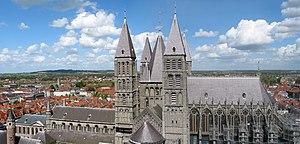
Tournai (Belgique): la nef et les cinq tours romanes (XIIe siècle) et le choeur gothique (XIIIe siècle) de la cathédrale Notre-Dame.
La liste du patrimoine immobilier exceptionnel de la Wallonie est établie par arrêté du Gouvernement wallon. Au 7 février 2013, elle comprenait les biens suivants. Une nouvelle liste révisée est parue au Moniteur belge du 26 octobre 2016. Elle reprend les 218 biens inscrits par le Gouvernement wallon sur la liste du Patrimoine exceptionnel de la Wallonie. La liste 2016 comprend quatre nouveaux biens
La Cathédrale Notre-Dame, est un édifice religieux catholique de grande ancienneté sis au cœur de la ville de Tournai, en Belgique, dont elle est l’église-cathédrale. Elle est le seul édifice religieux de Belgique qui ait été construit comme cathédrale. Chef-d'œuvre du gothique scaldien, ce monument est, par l'alliance harmonieuse des styles roman et gothique, par sa taille et son architecture caractéristique, un des témoins les plus impressionnants de l'art d'Occident. Elle fait partie du patrimoine majeur de Wallonie et est classée depuis l'an 2000 au patrimoine mondial de l'UNESCO.